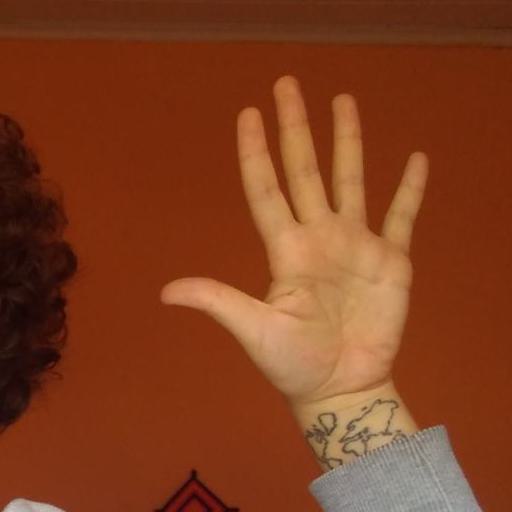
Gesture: palm